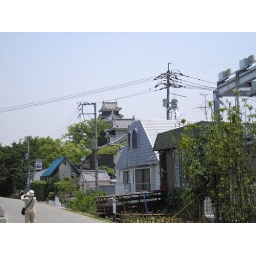
Residential houses flanked by the old castle in the background.